Question: Please indicate a possible affordance area of the jump_skateboard that can be used for standing on
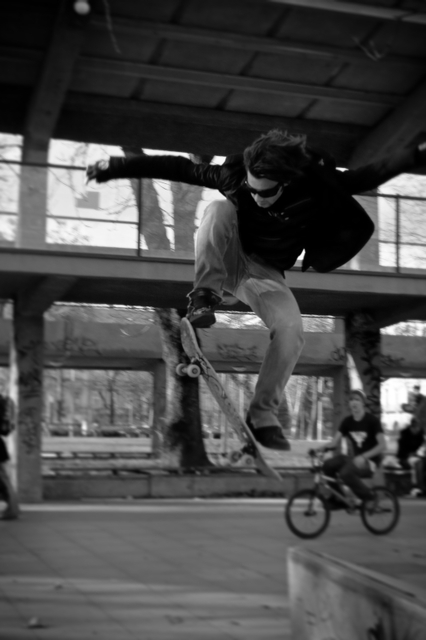
Answer: [168, 297, 289, 498]